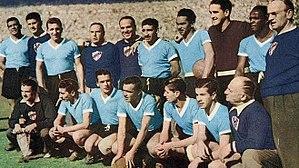
L'équipe d'Uruguay de football est la sélection de joueurs uruguayens représentant le pays lors des compétitions internationales de football masculin, sous l'égide de l'Association uruguayenne de football. La sélection uruguayenne est surnommée la Celeste.
Julio Gervasio Pérez Gutiérrez, né le 19 juin 1926 à Montevideo et mort le 22 septembre 2002, est un footballeur international uruguayen évoluant au poste de attaquant, ainsi qu'un entraîneur de football.
Eusebio Ramón Tejera Kirkerup, né le 6 janvier 1922 à Montevideo et mort le 9 novembre 2002, est un footballeur international uruguayen évoluant au poste de défenseur.
Alcides Edgardo Ghiggia, né le 22 décembre 1926 et mort le 16 juillet 2015 à Montevideo, est un footballeur uruguayen.
Óscar Omar Miguez Antón est un footballeur uruguayen, vainqueur de la Coupe du monde 1950.
L'Équipe d'Uruguay de football remporte la Coupe du monde de football de 1950.
Obdulio Jacinto Muiños Varela, né le 20 septembre 1917 à Montevideo et mort le 2 août 1996, est un footballeur uruguayen.
Ruben Morán était un footballeur uruguayen, vainqueur de la coupe du monde 1950.
Juan Alberto Schiaffino, né le 28 juillet 1925 à Montevideo et mort le 13 novembre 2002 dans la même ville, est un joueur et entraîneur de football uruguayen, naturalisé italien.